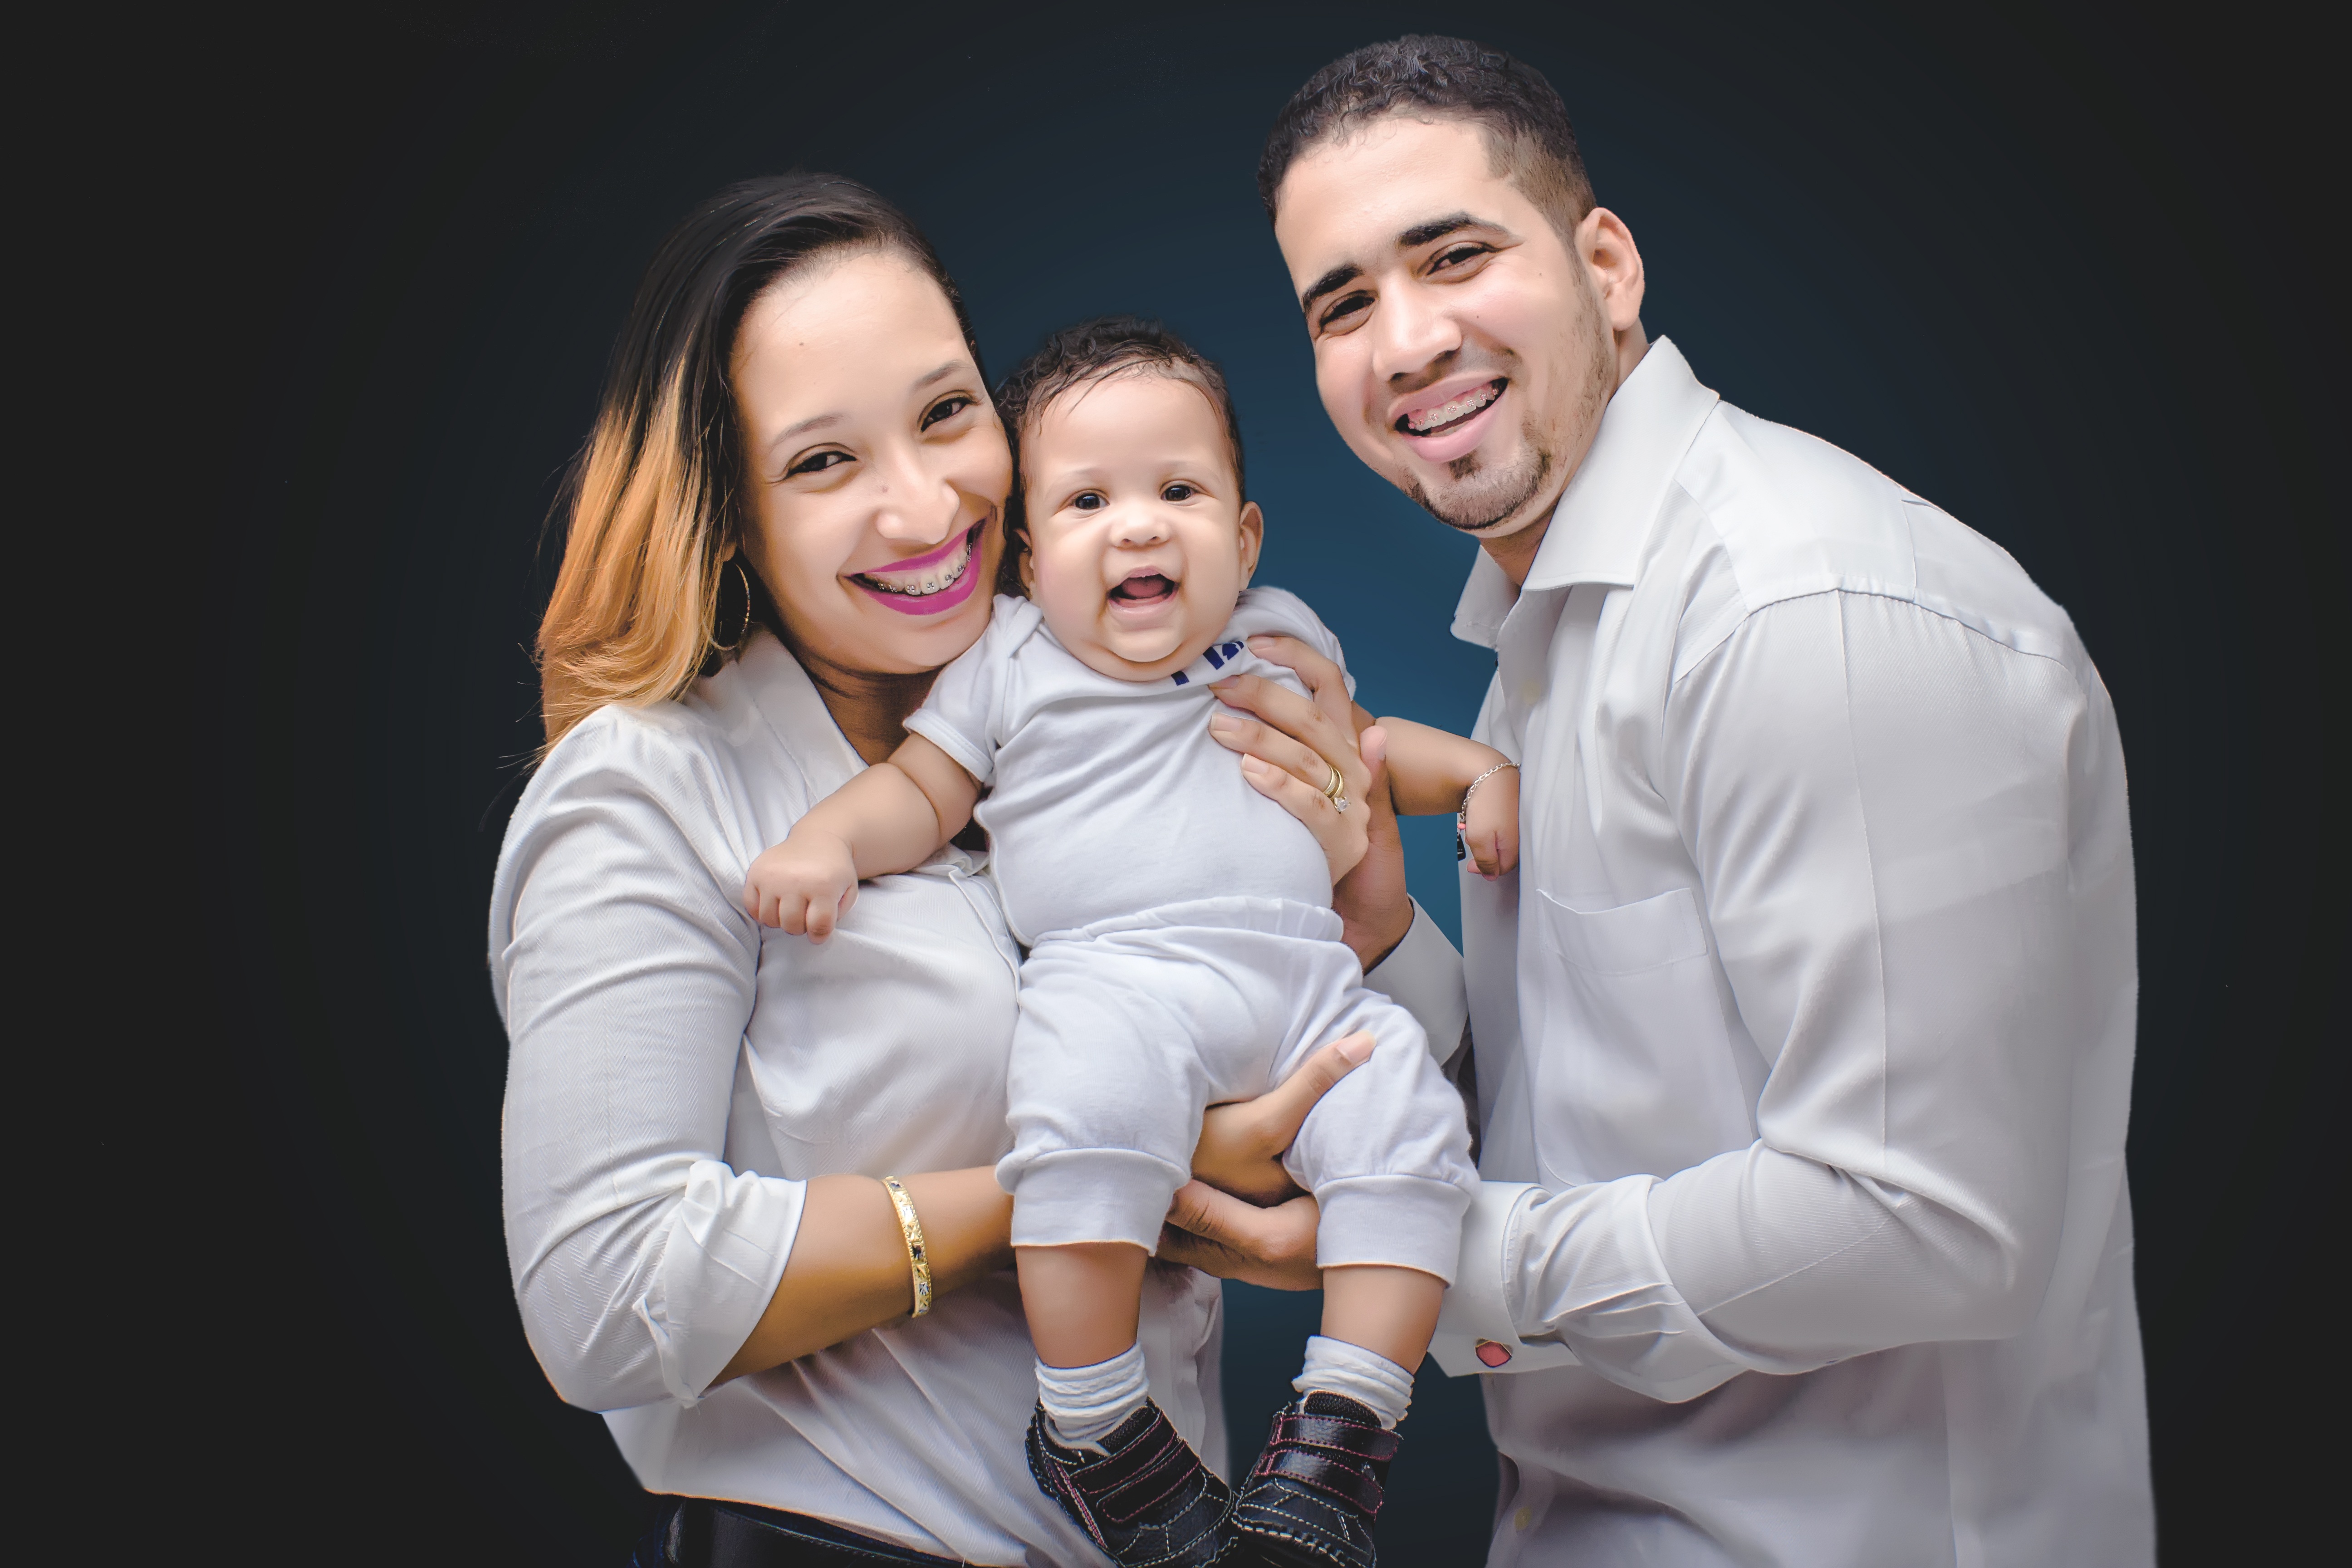
person, people, girl, photography, running, portrait, holiday, couple, child, playing, baby, smiling, family, fun, mother, happy, look, joy, smiles, brothers, parents, happy children, child portrait, reflective look, bebe, panama, happy family, breast arms, portrait photography